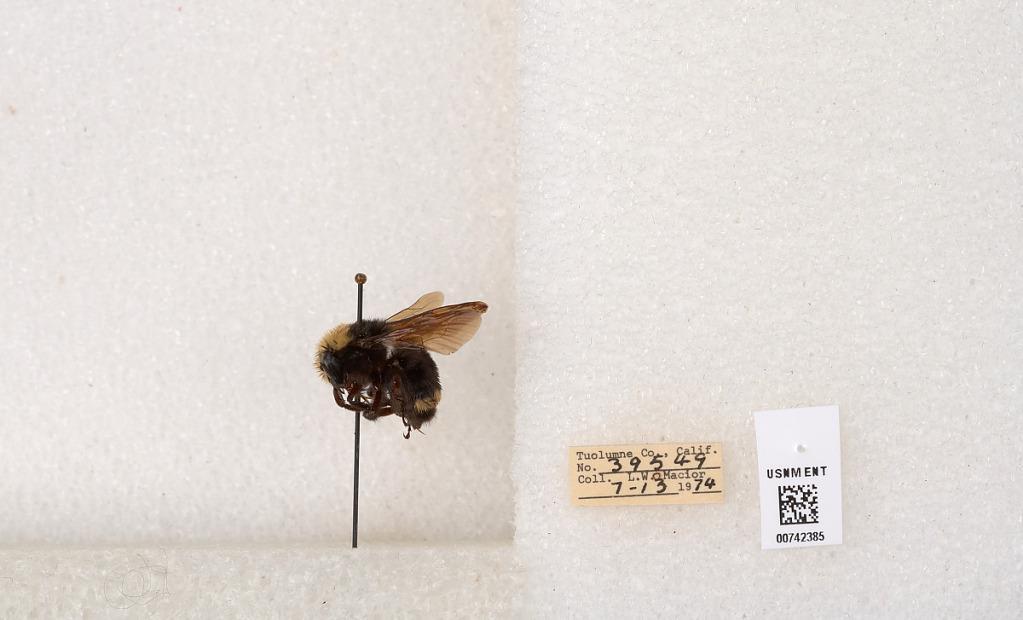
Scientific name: Bombus (Pyrobombus) vosnesenskii Radoszkowski
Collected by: L. Macior
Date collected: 1974-7-13
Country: United States
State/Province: California
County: Tuolumne
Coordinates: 38.0276, -119.955